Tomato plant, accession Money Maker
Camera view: horizontal (90 deg, fisheye); turntable rotation: 330 degrees
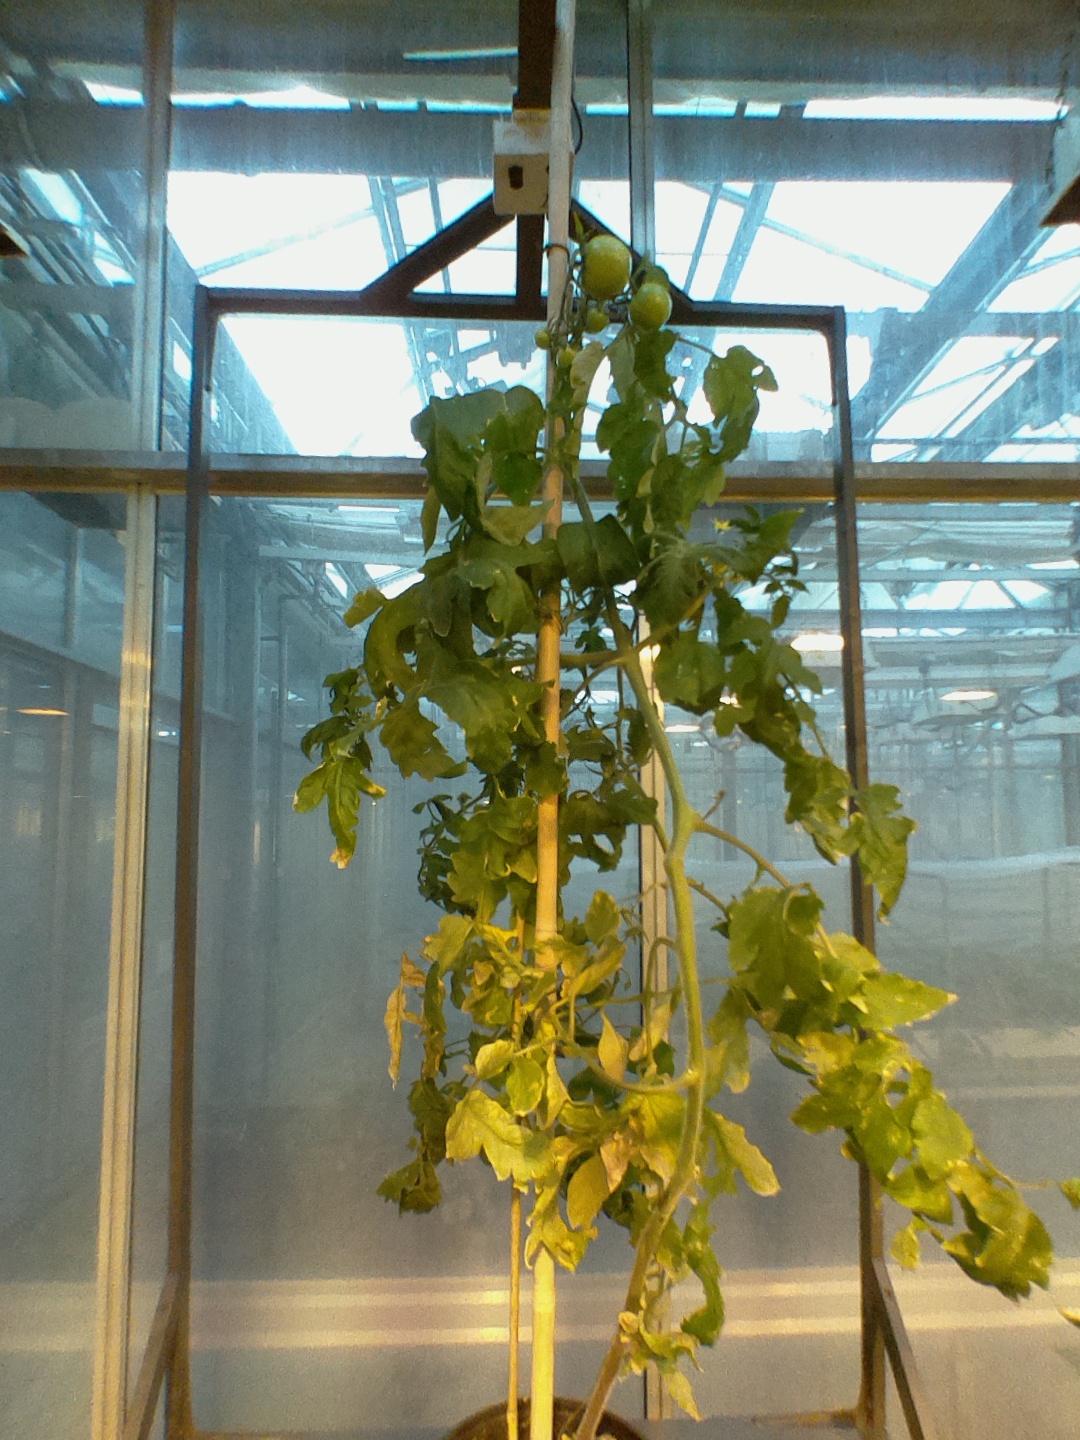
BBCH growth stage 77: 70%-80% of final fruit size